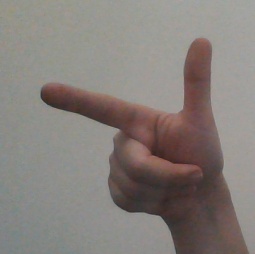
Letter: yaa